Describe the emotion expressed in this image:  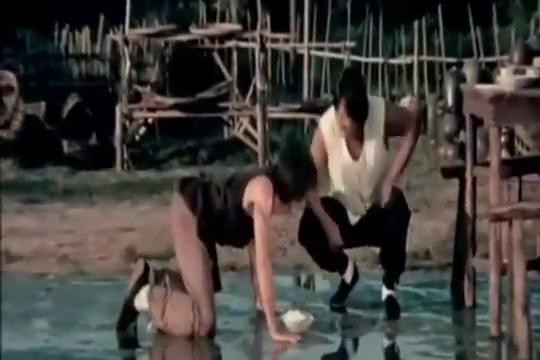
This person displays Suffering, valence and arousal with low intensity.